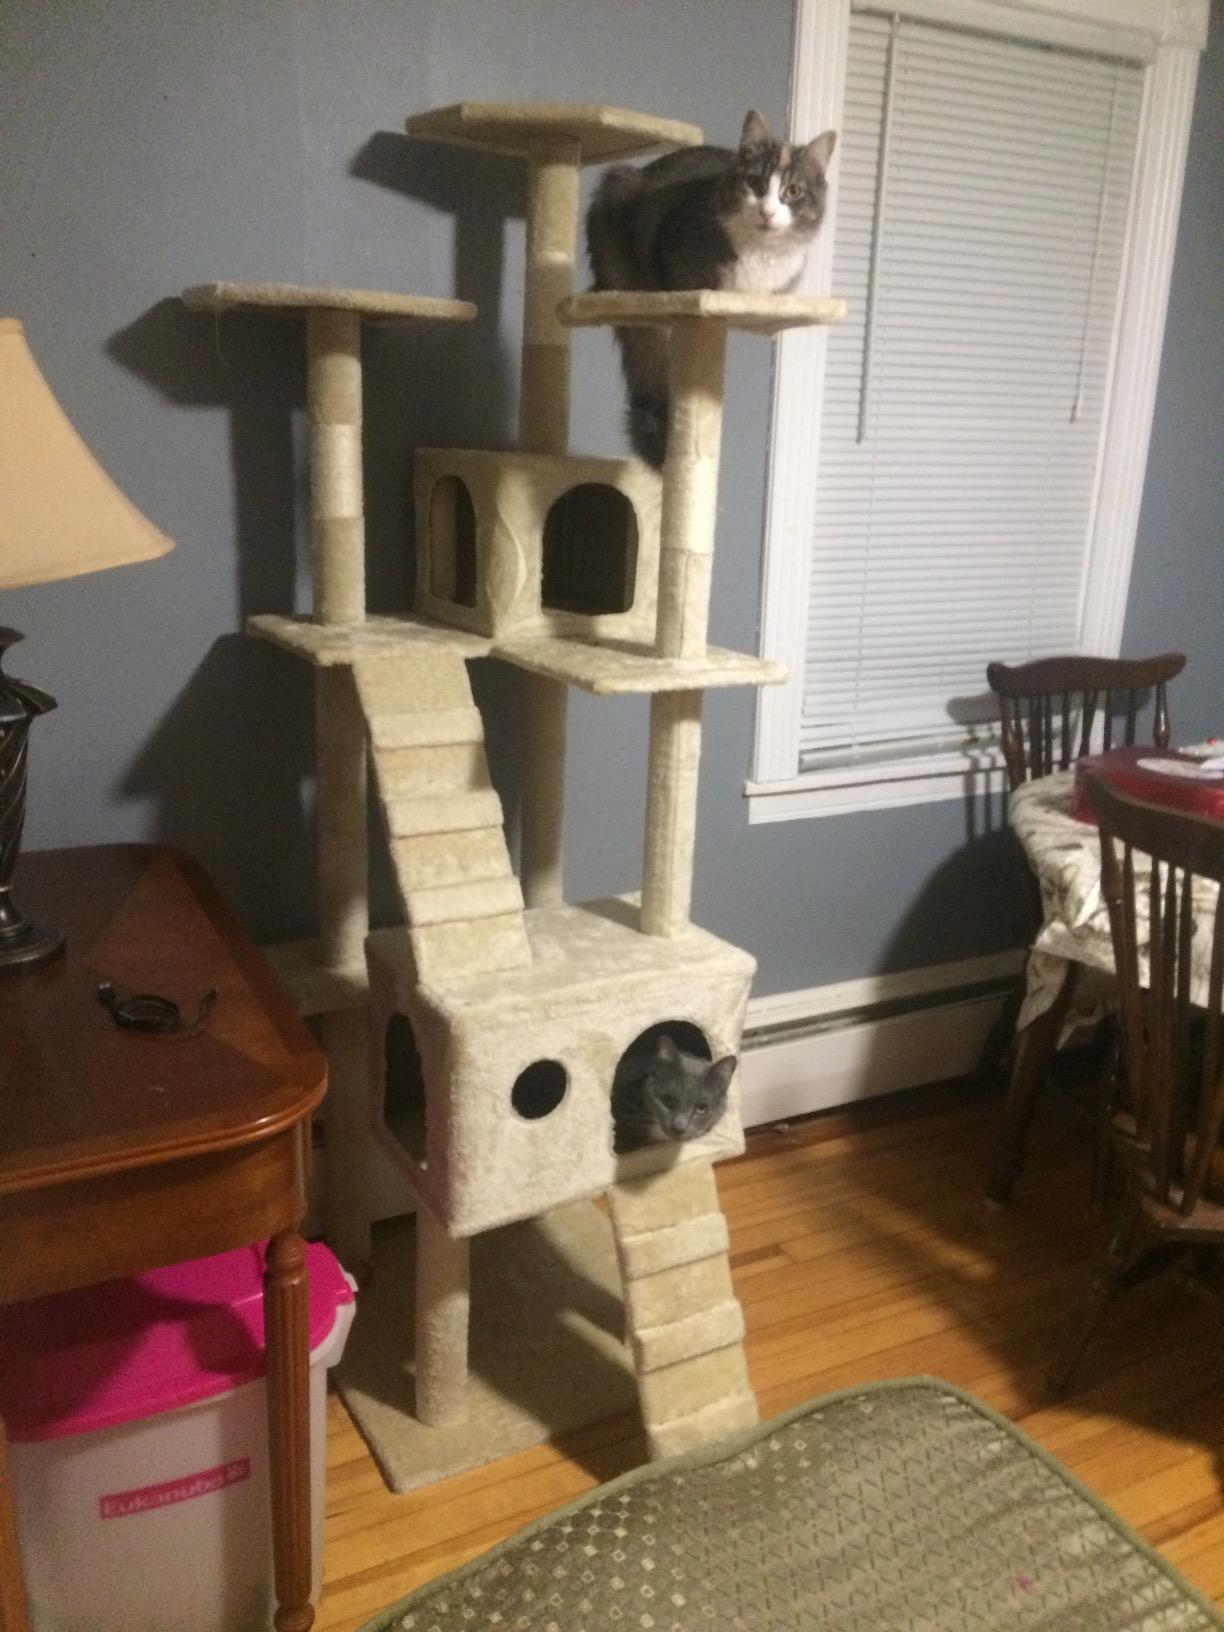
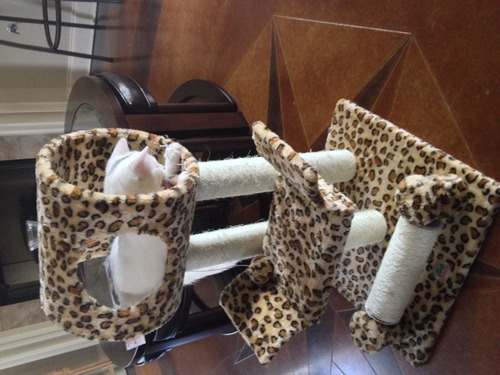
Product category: items_cat tree
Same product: no